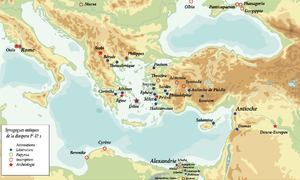
Une synagogue est un lieu de culte juif.
Le Yom tov sheni shel galouyot est un jour d’observance supplémentaire des fêtes bibliques par les membres des communautés situées hors de la terre d’Israël. Reproduisant le statut et les prescriptions du jour férié qu’il double, le second jour s’en distingue cependant par certains allègements subtils.
La synagogue de Doura Europos est un édifice de culte juif situé dans la ville hellénistique et romaine de Doura Europos dans la province de Syrie. C'est l'un des monuments les plus importants pour l'étude de l'art juif dans l'Antiquité, témoin du judaïsme synagogal.